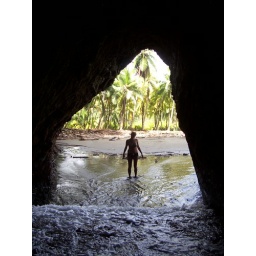
An amazing beach near Uvita, on the Pacific coast of Costa Rica